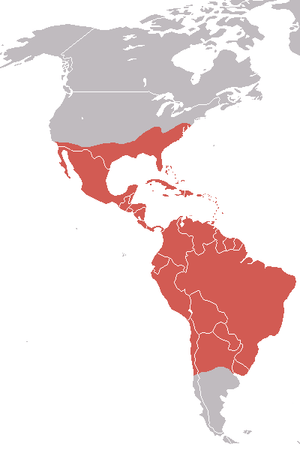
L’Urubu noir aussi appelé Vautour urubu ou vautour noir, est l'une des espèces d'urubus charognards vivant sur le continent américain. Il appartient à la famille des Cathartidae. Son aire de répartition s’étend du sud-est des États-Unis au centre du Chili et à l’Uruguay en Amérique du Sud. Bien qu’il s’agit d’une espèce commune et disposant d’une vaste aire de répartition, cette dernière reste moins importante que celle de l'Urubu à tête rouge, présent du Canada jusqu’à la Terre de feu. Il s’agit de l’unique représentant encore existant du genre Coragyps, au sein de la famille des Cathartidae. On le trouve dans des habitats relativement ouverts, avec quelques broussailles ou forêts éparses. Avec une envergure de 1,5 m, l’Urubu noir est un grand oiseau, mais un petit vautour. Il a un plumage noir, un cou gris-noir déplumé et un bec crochu.
Cette liste des oiseaux au Canada provient de Bird Checklists of the World en date du mois de juillet 2018.
Cette liste des espèces d'oiseaux au Québec recense les taxons de ce groupe observés dans cette province du Canada. Elle provient de l'American Ornithologist Union en date du mois de janvier 2019. Elle comprend 470 espèces dont :